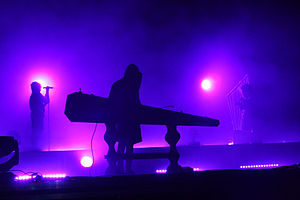
The Knife
The Knife, 2013
The Knife var et svensk band der primært fokuserer på elektronisk musik og indie. Gruppen blev dannet tilbage i 1999 og bestod af søskendeparret Karin Dreijer Andersson og Olof Dreijer, som har deres eget pladeselskab, Rabid Records.